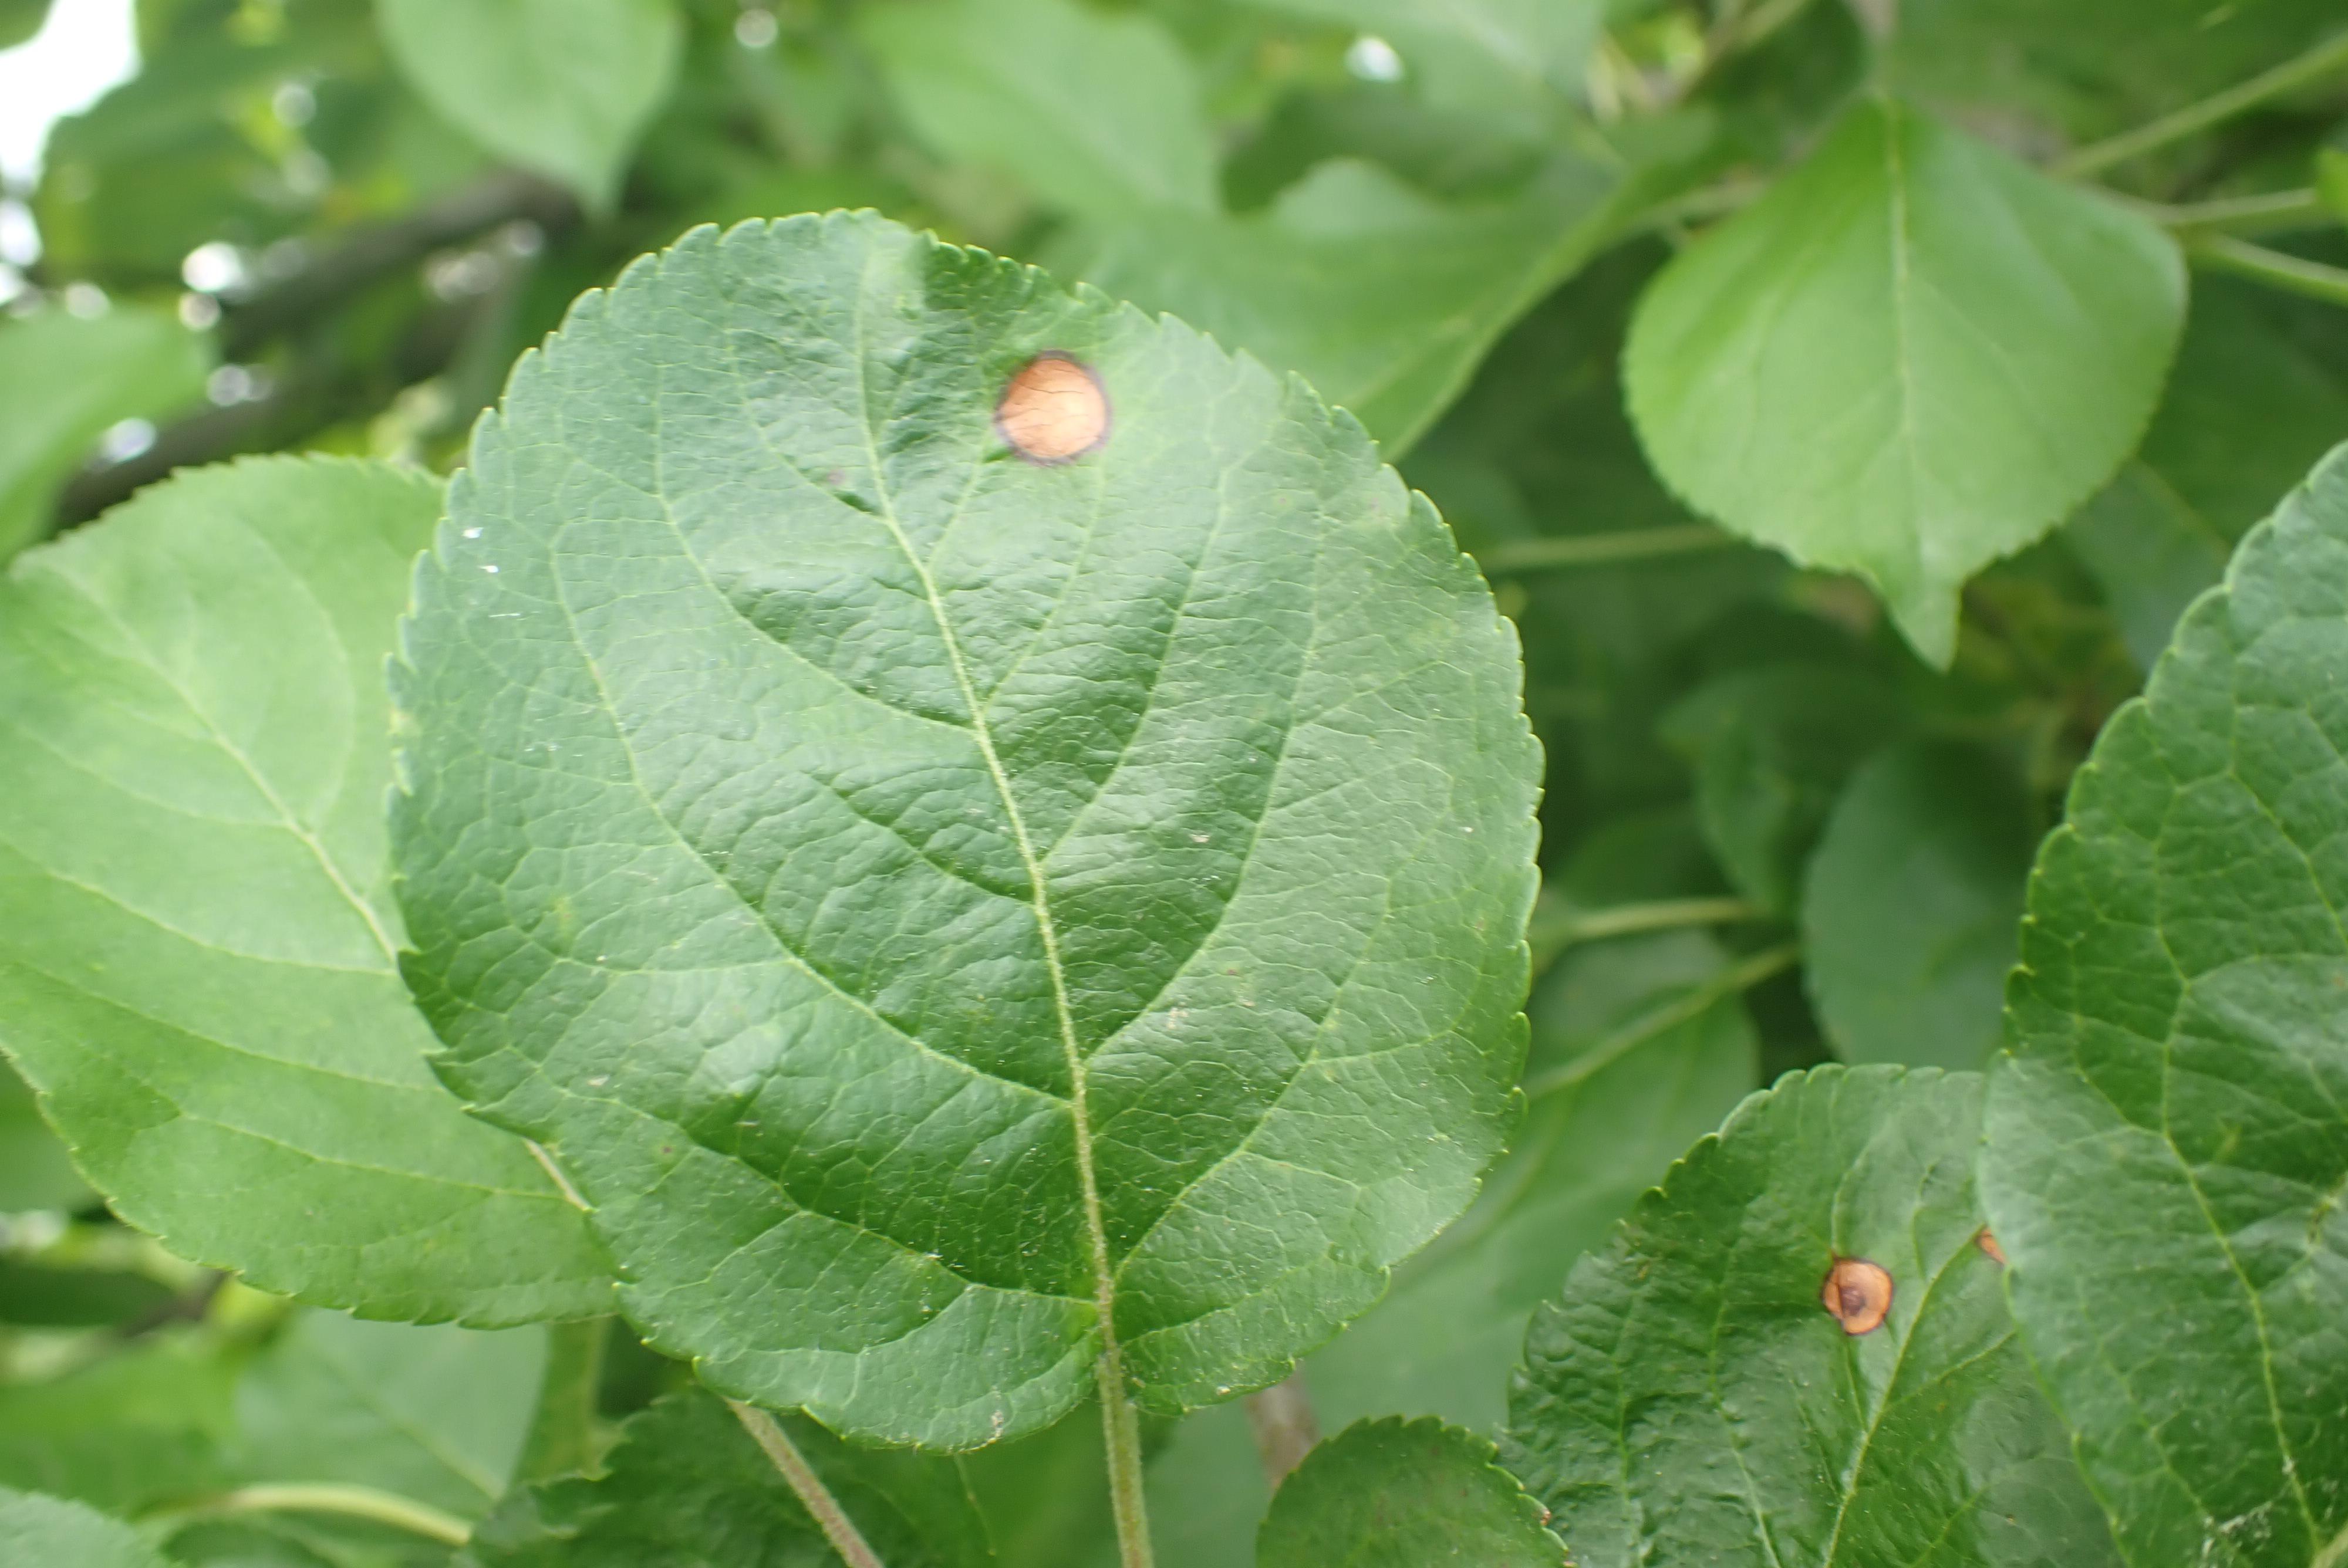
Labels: frog_eye_leaf_spot